First Ma–Xi meeting

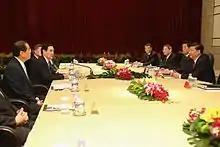
Meeting between Ma Ying-jeou and Xi Jinping after the handshake.

At 3:00 pm Singapore Time, the leaders met at the Shangri-La Hotel Singapore and shook hands for about a minute in front of the assembled press. After the handshake, Xi and Ma respectively gave speeches. With a 30-second delay, the CCTV broadcast Xi's speech to the PRC and truncated transmission immediately after their president had finished; Ma's speech was not broadcast. However, NetEase, which was carrying the CCTV feed, immediately switched to Phoenix Television to broadcast Ma's speech to the Chinese audience. The closed-door talks followed at 3:20 pm.